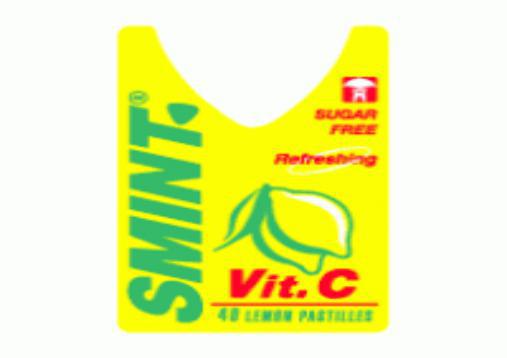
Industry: Food